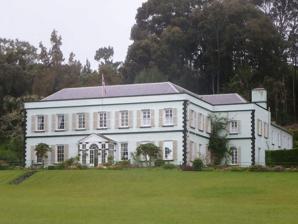
Building: Plantation House, Saint Helena
Country: Unknown
Year built: 1792
Official residence of the governor of Saint Helena Plantation House Reception Room Formal Dining Room Plantation House is the official residence of the governor of Saint Helena . It is located 3.6 km (2.2 mi) to the south of the capital, Jamestown , on the island of Saint Helena . History The house was built 1791-2 by the East India Company , as a "country" or summer residence for the governor. The company governed the island until 1834, when it became a crown colony , although governors of the island have continued to use the property since. Administration of the island is generally carried out from Jamestown, notably at The Castle (historically the governor's residence which then became the "town" residence). An explanation for the location of the governor's official residence is the less arid climate and terrain found further inland, compared to in James Valley. The (summer) residence of the lieutenant governor was Longwood House , also inland from Jamestown. The house was extended most dramatically in 1816 and considerable alterations, mostly external, were made in 1960. The roof was originally slate but, like with most buildings on the island, this has been replaced with metal sheeting. It is designated as a Grade I listed building. Tours of the state rooms are available by appointment. Tortoises Possibly the world's oldest living tortoise , named Jonathan , resides in the grounds and belongs to the government of Saint Helena. He potentially could also be the last living example of his species. The grounds are home to at least five giant tortoises and are open to visitors at any time. Neighbourhood The house is situated in the district of St Paul's and nearby is St Paul's Cathedral , also a Grade I listed building. References